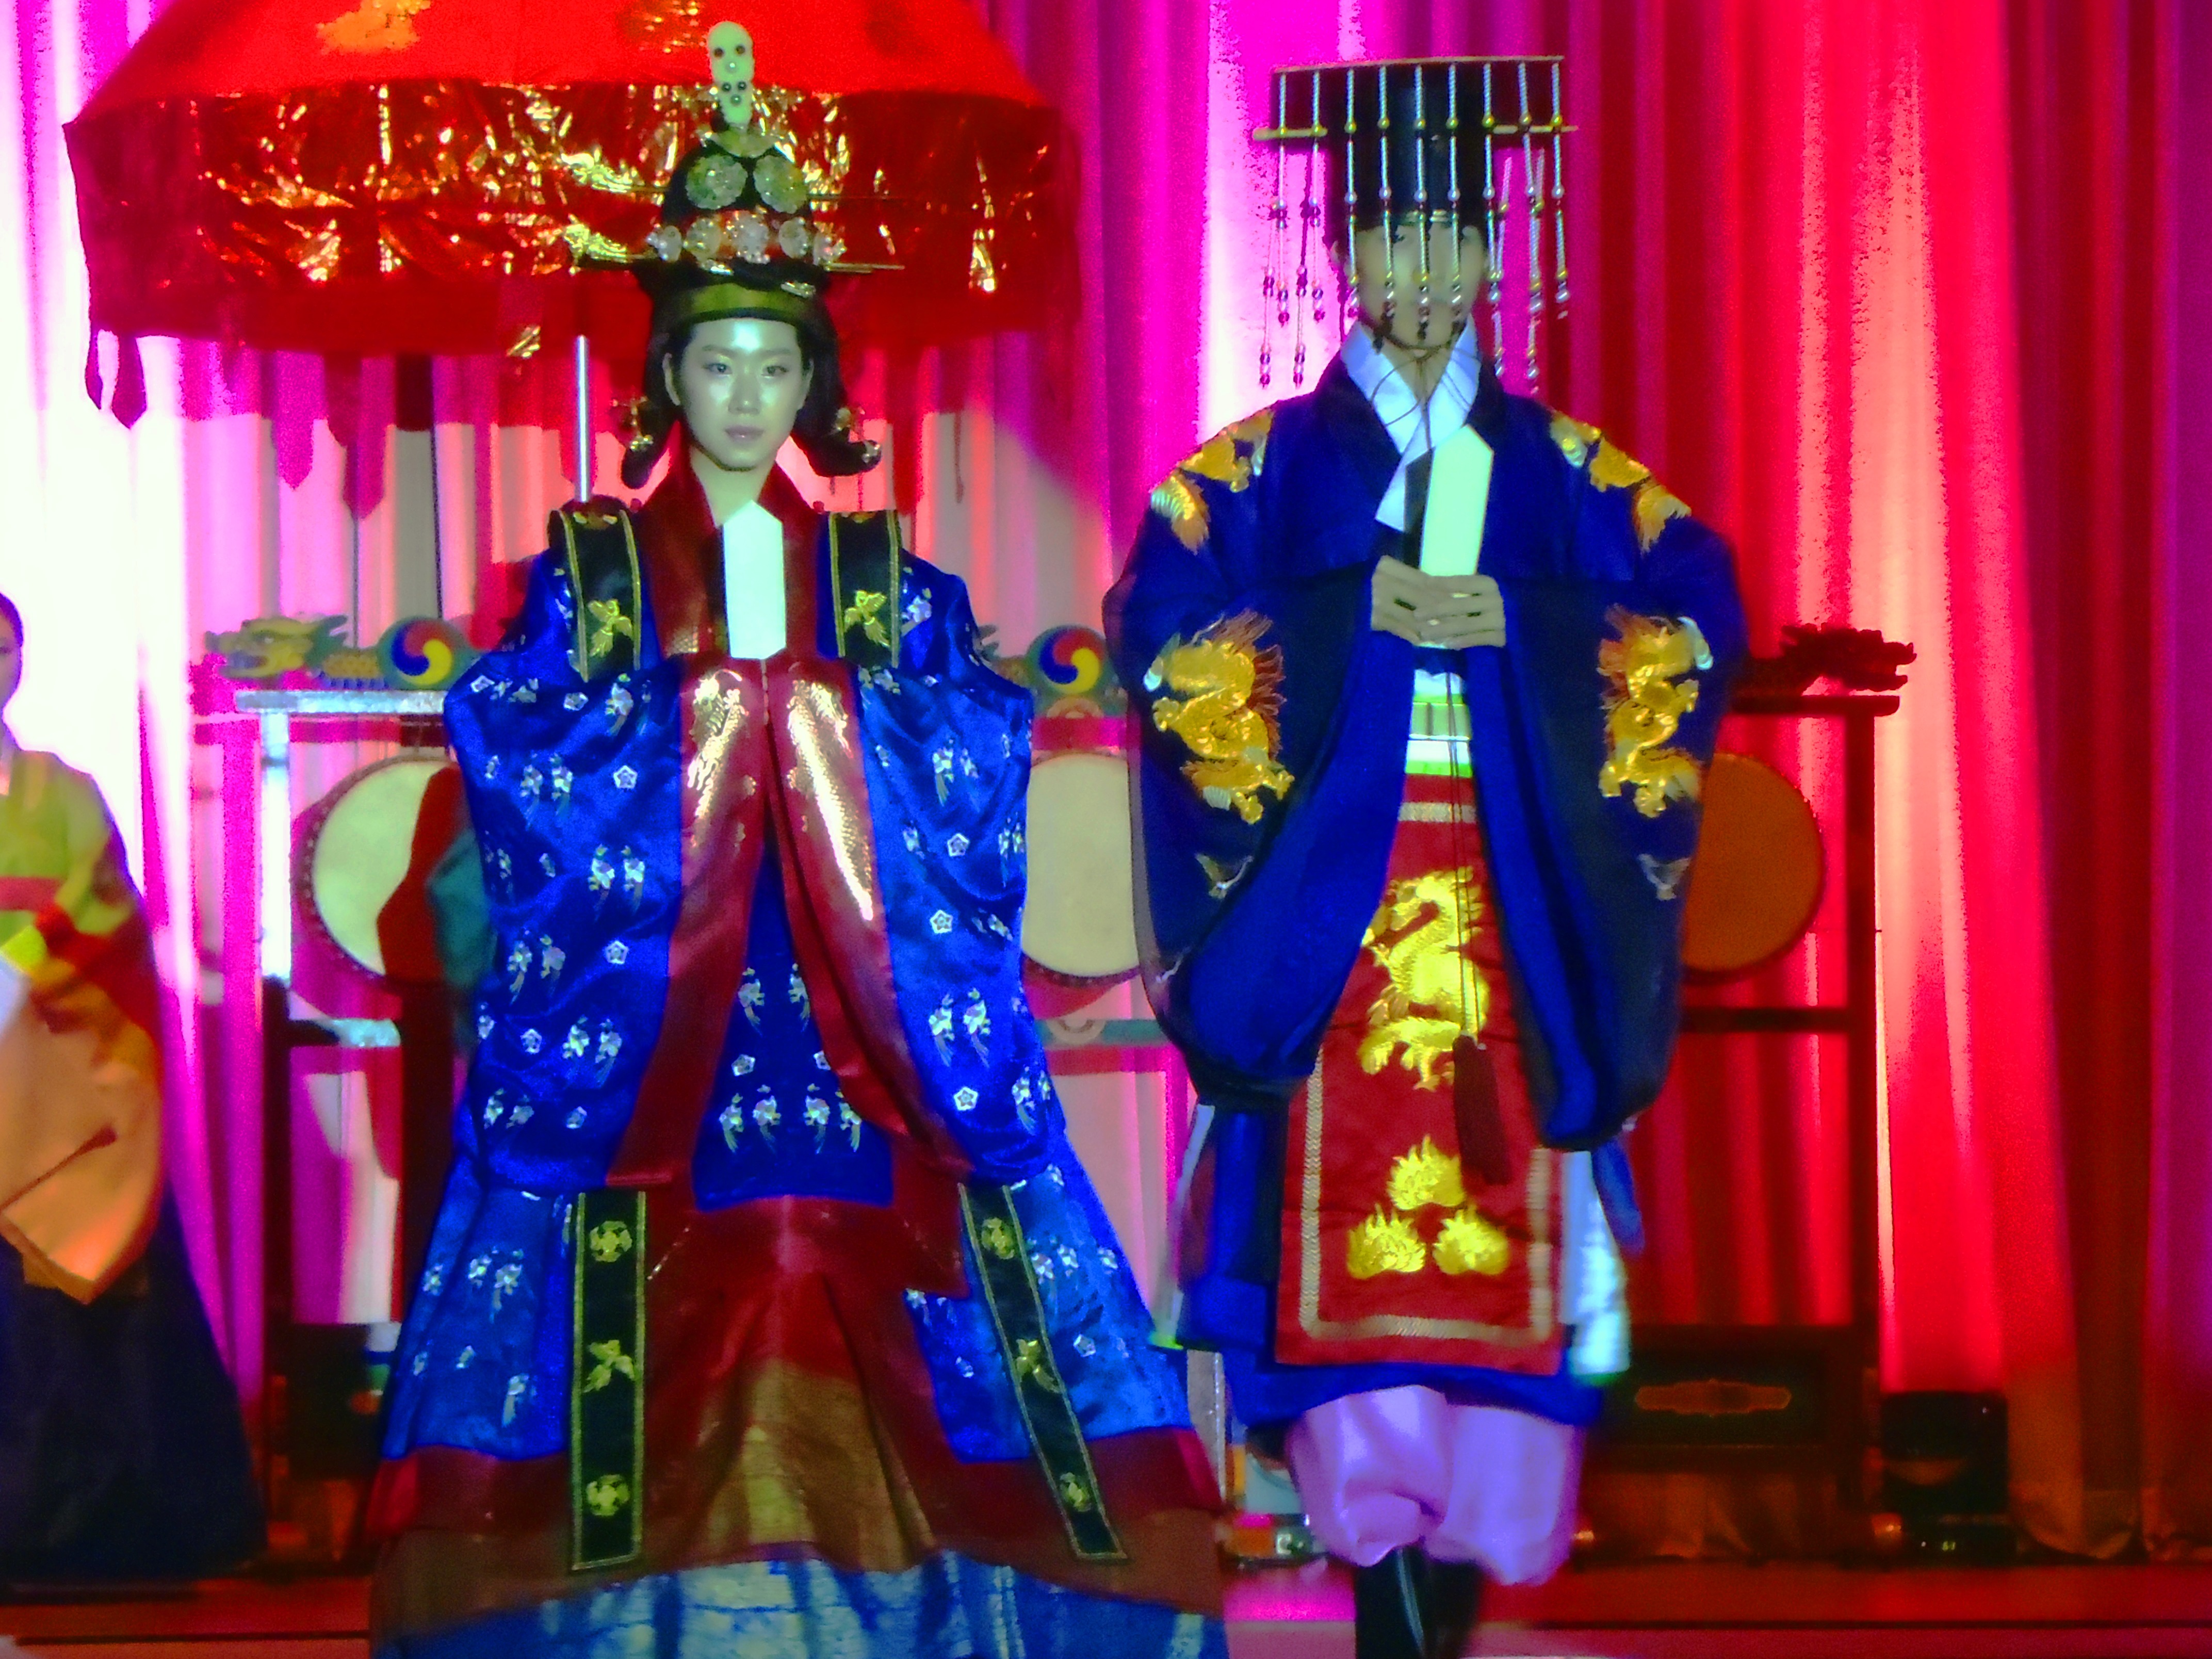
dance, clothing, korea, stage, performance, costume, traditional, korean, performing arts, the tradition of, musical theatre